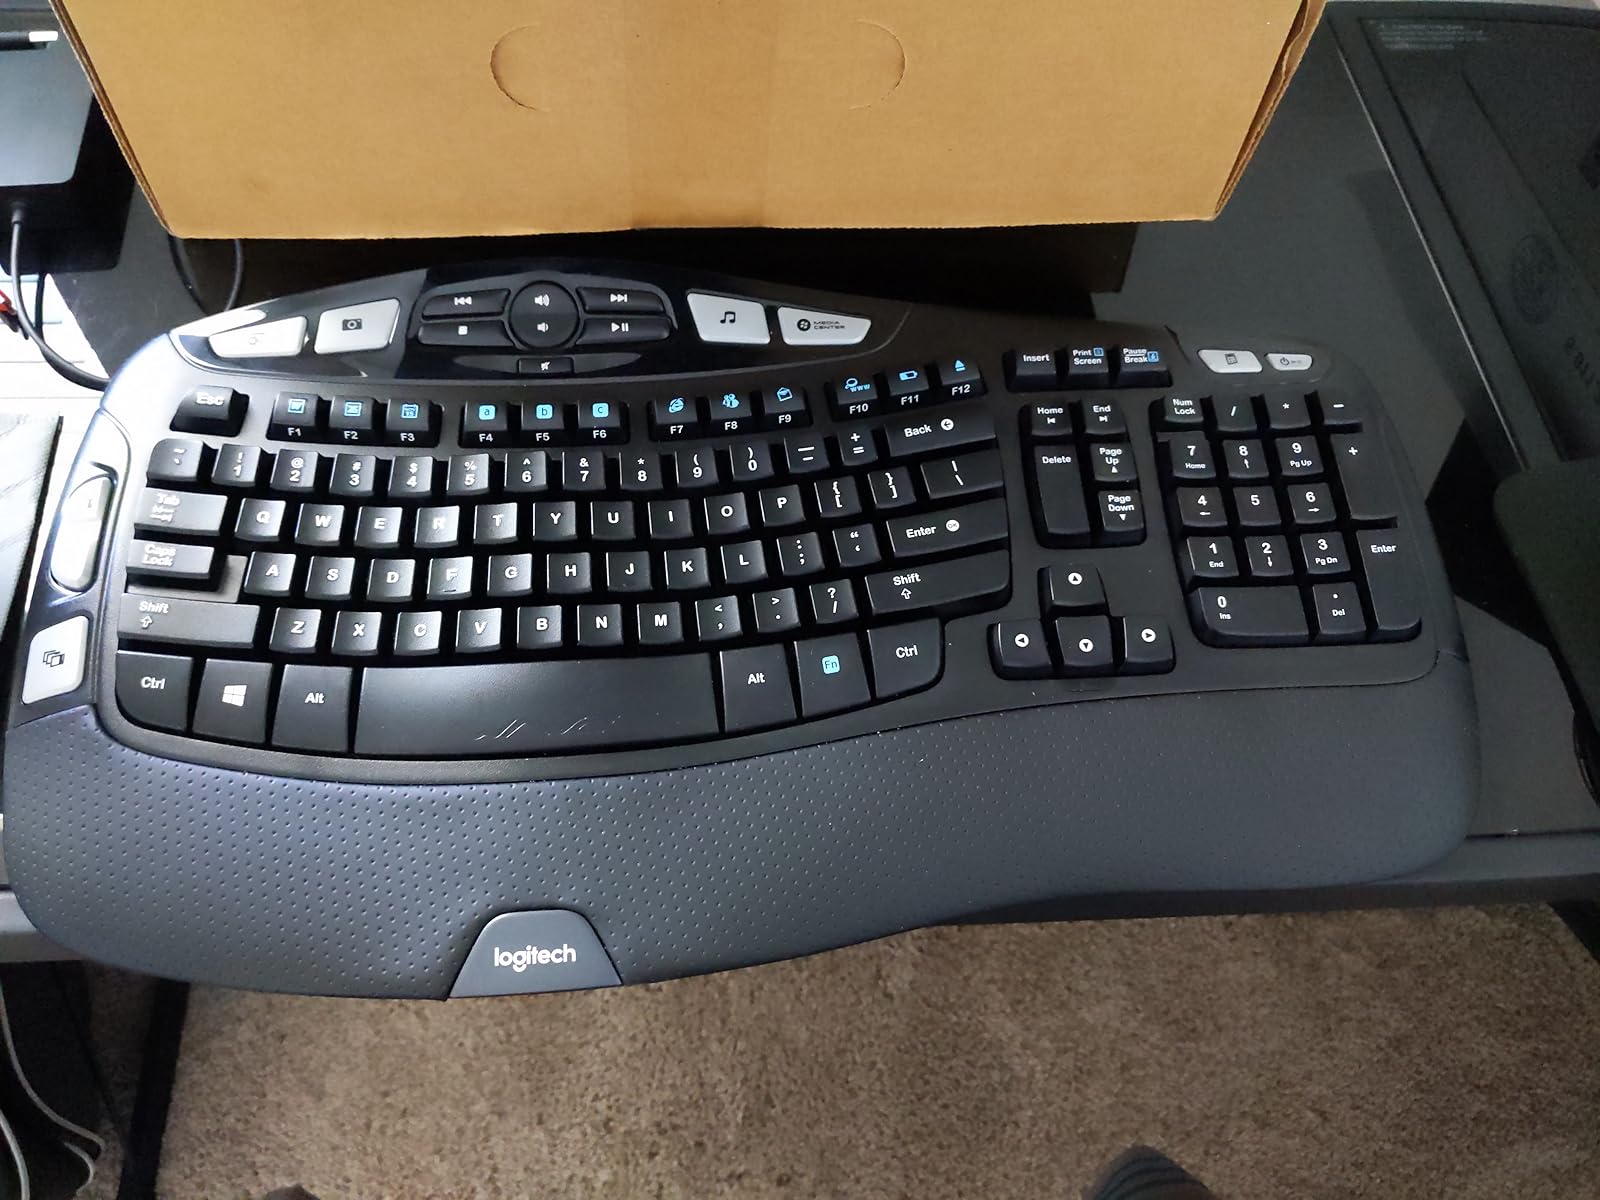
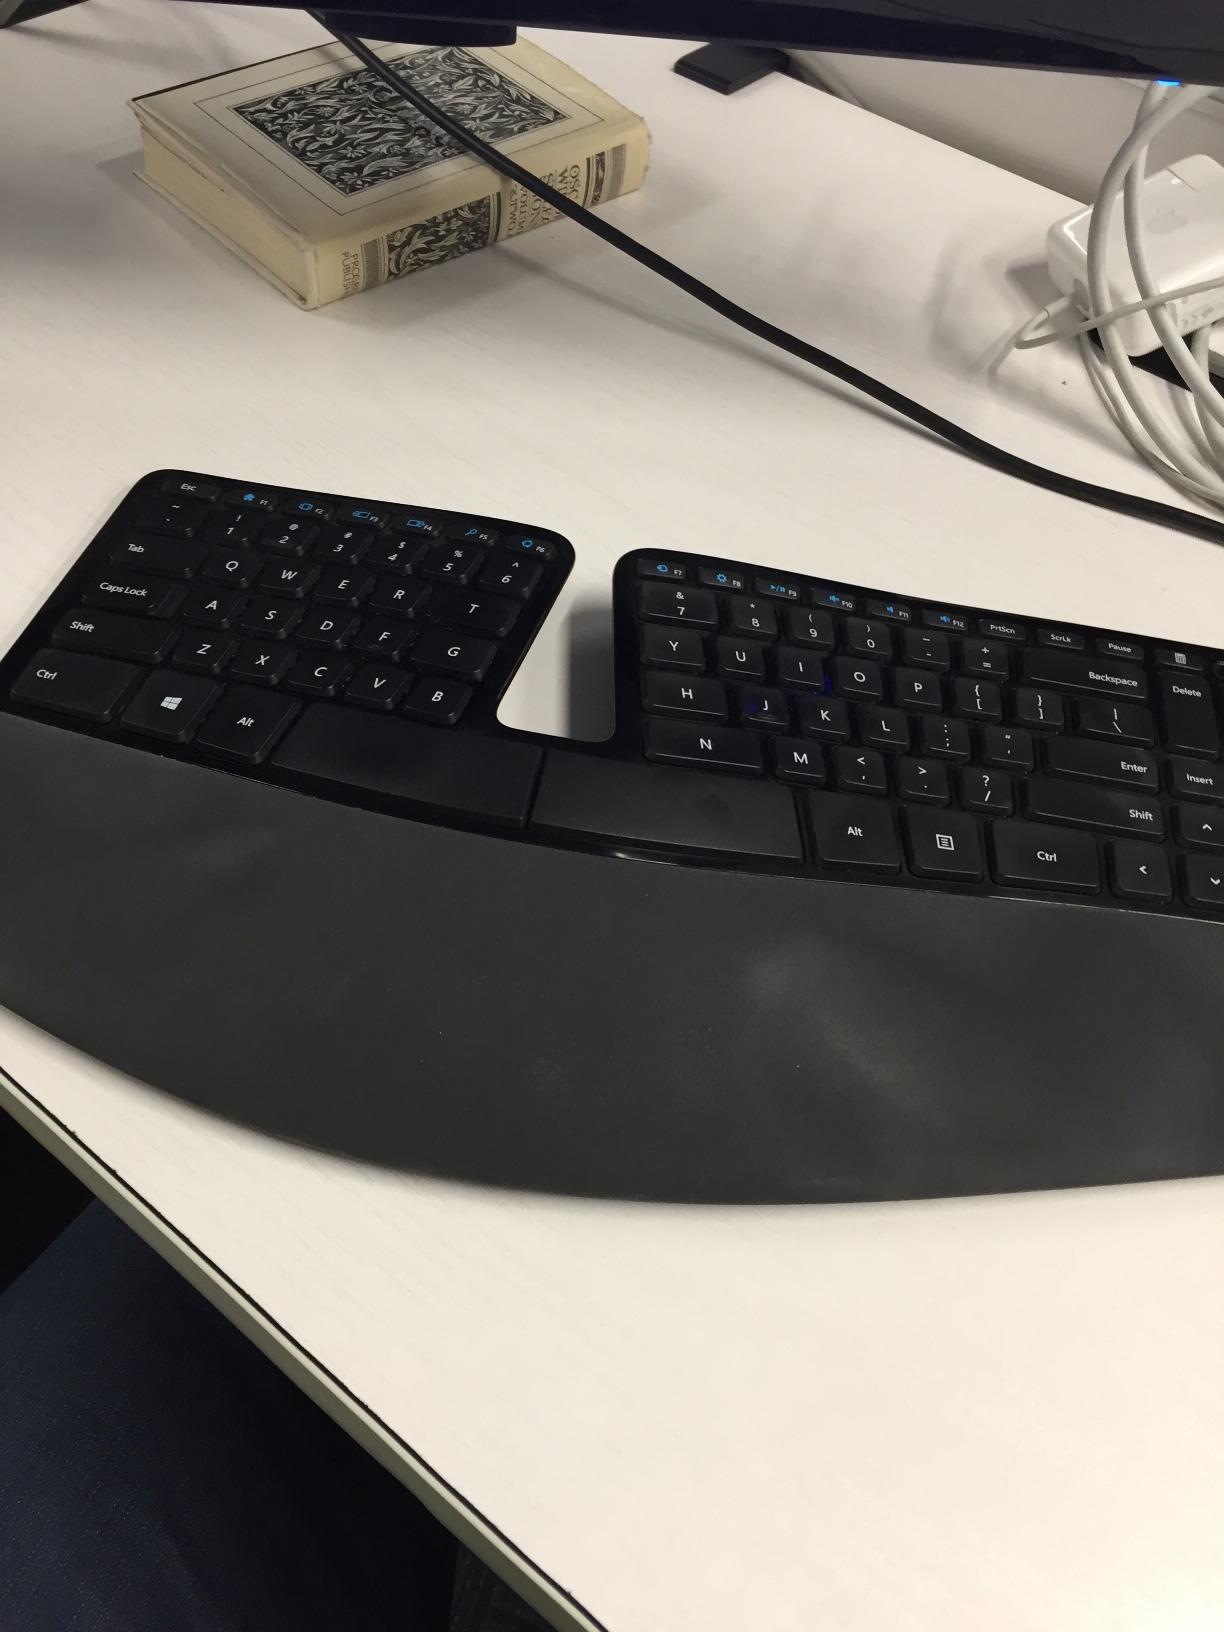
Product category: keyboard
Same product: no